Osse Stream

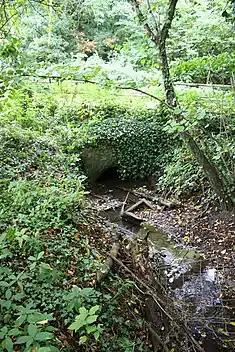
The Osse Stream near Besselsleigh

The Osse Stream or Osse Ditch, otherwise known as the Appleton Brook, is a small stream in the Vale of White Horse in Oxfordshire (historically in Berkshire).